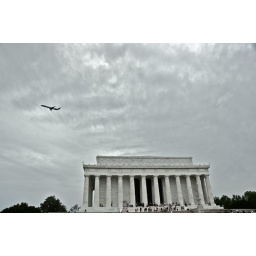
A plane flying over, and, as always, tons of people flowing in and out of it.